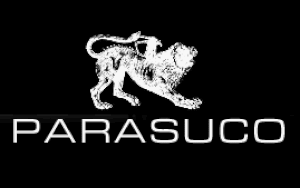
Parasuco est une compagnie canadienne de vêtements en denim pour les jeunes et les consommateurs orientés vers la mode. Basée à Montréal, la compagnie est célèbre pour ses publicités provocatrices et sexy qui apparaissent sur des panneaux-réclame, aubettes et en magasins.